LeClaire Park

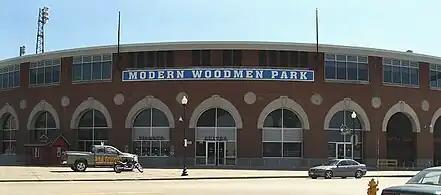
Modern Woodmen Park

The memorial to Judge John Forrest Dillon was paid for through a bequest. The fountain was originally built in the middle of Main Street and the Lend-A-Hand Club and the natatorium were built on the east and west sides of the street respectively. In 1997 after the other buildings were torn down Main Street was closed south of River Drive and a plaza was created.